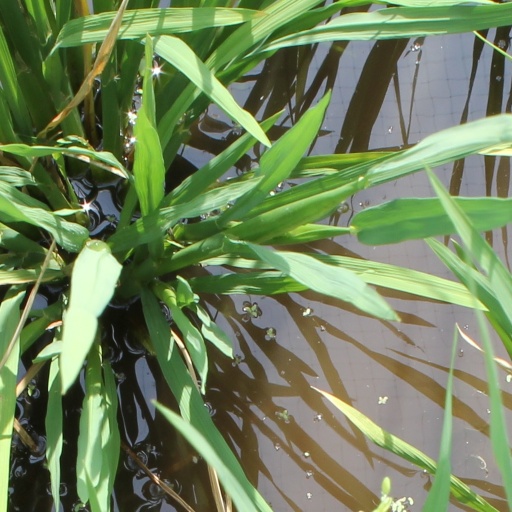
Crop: rice